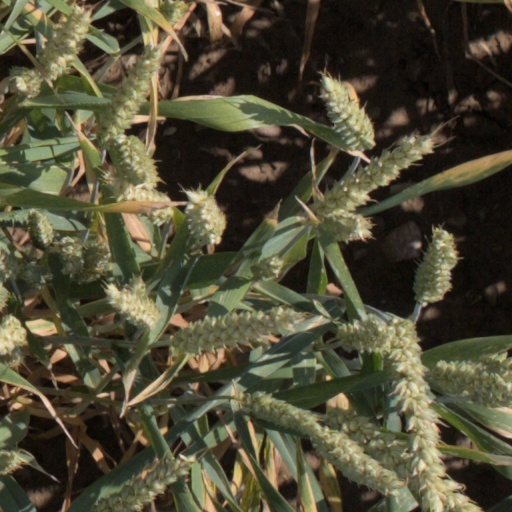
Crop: wheat